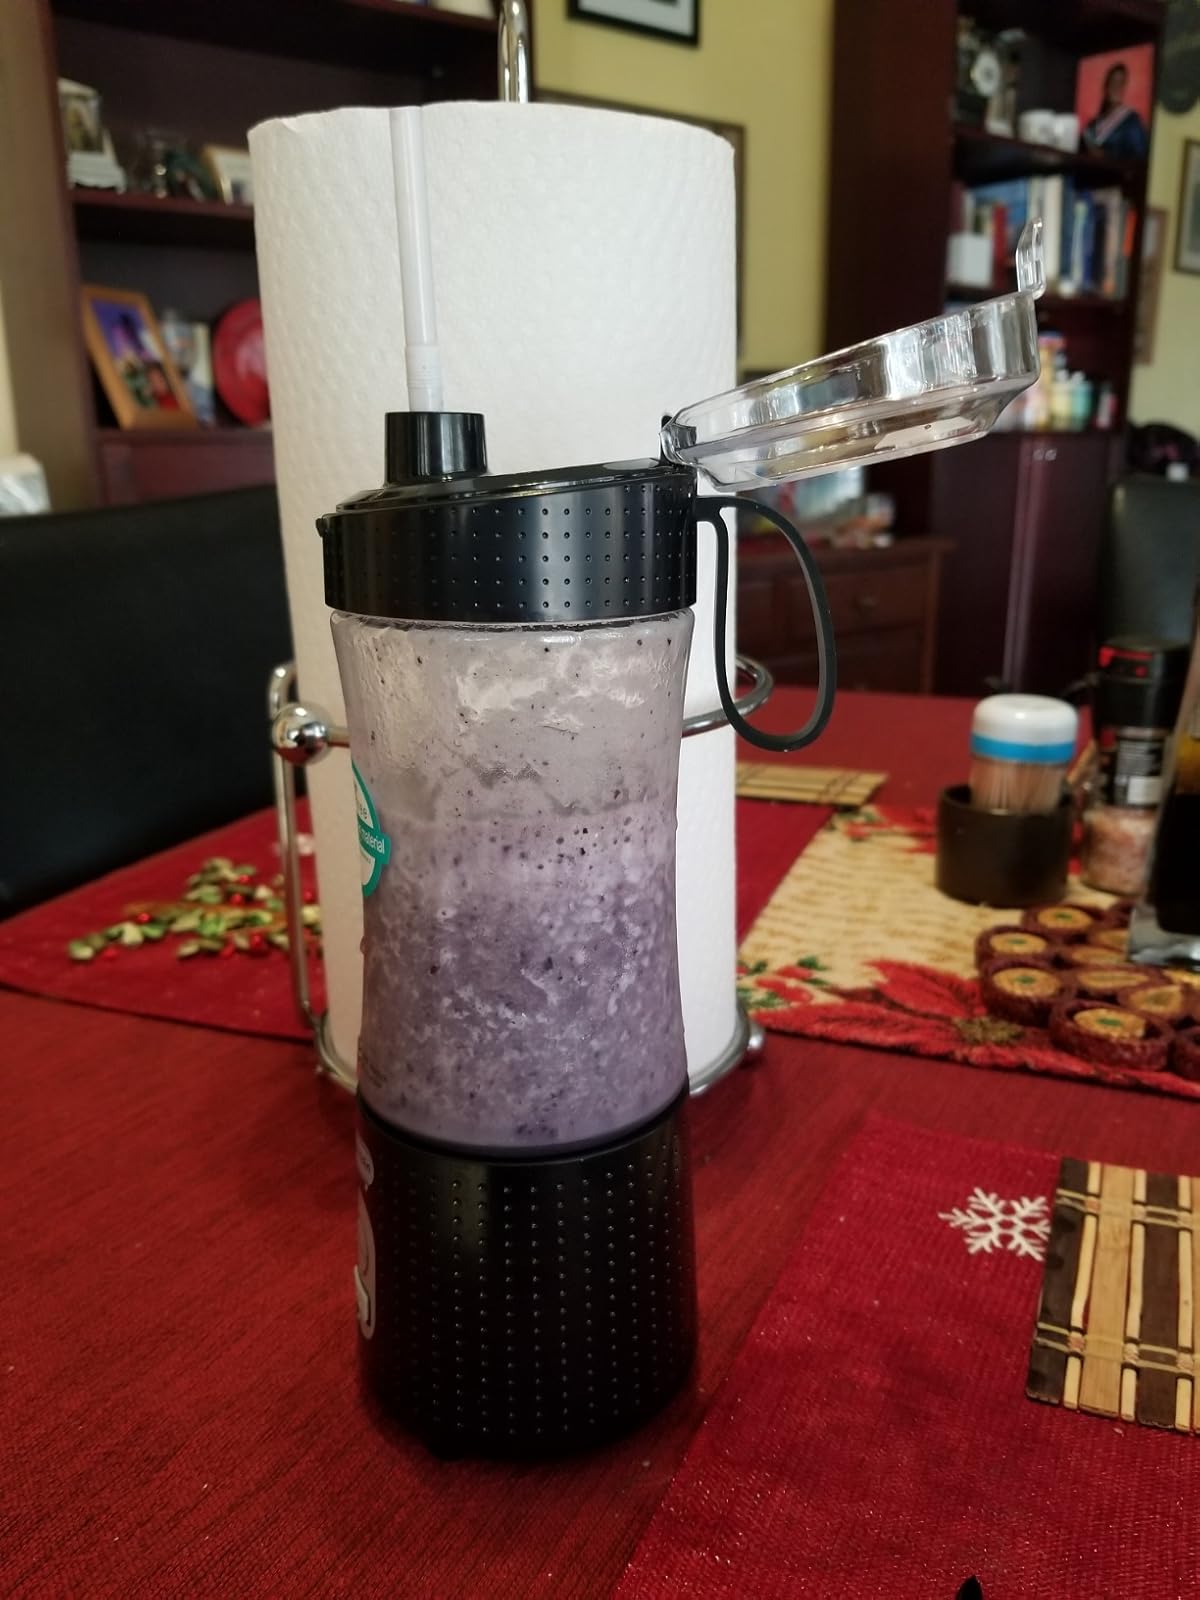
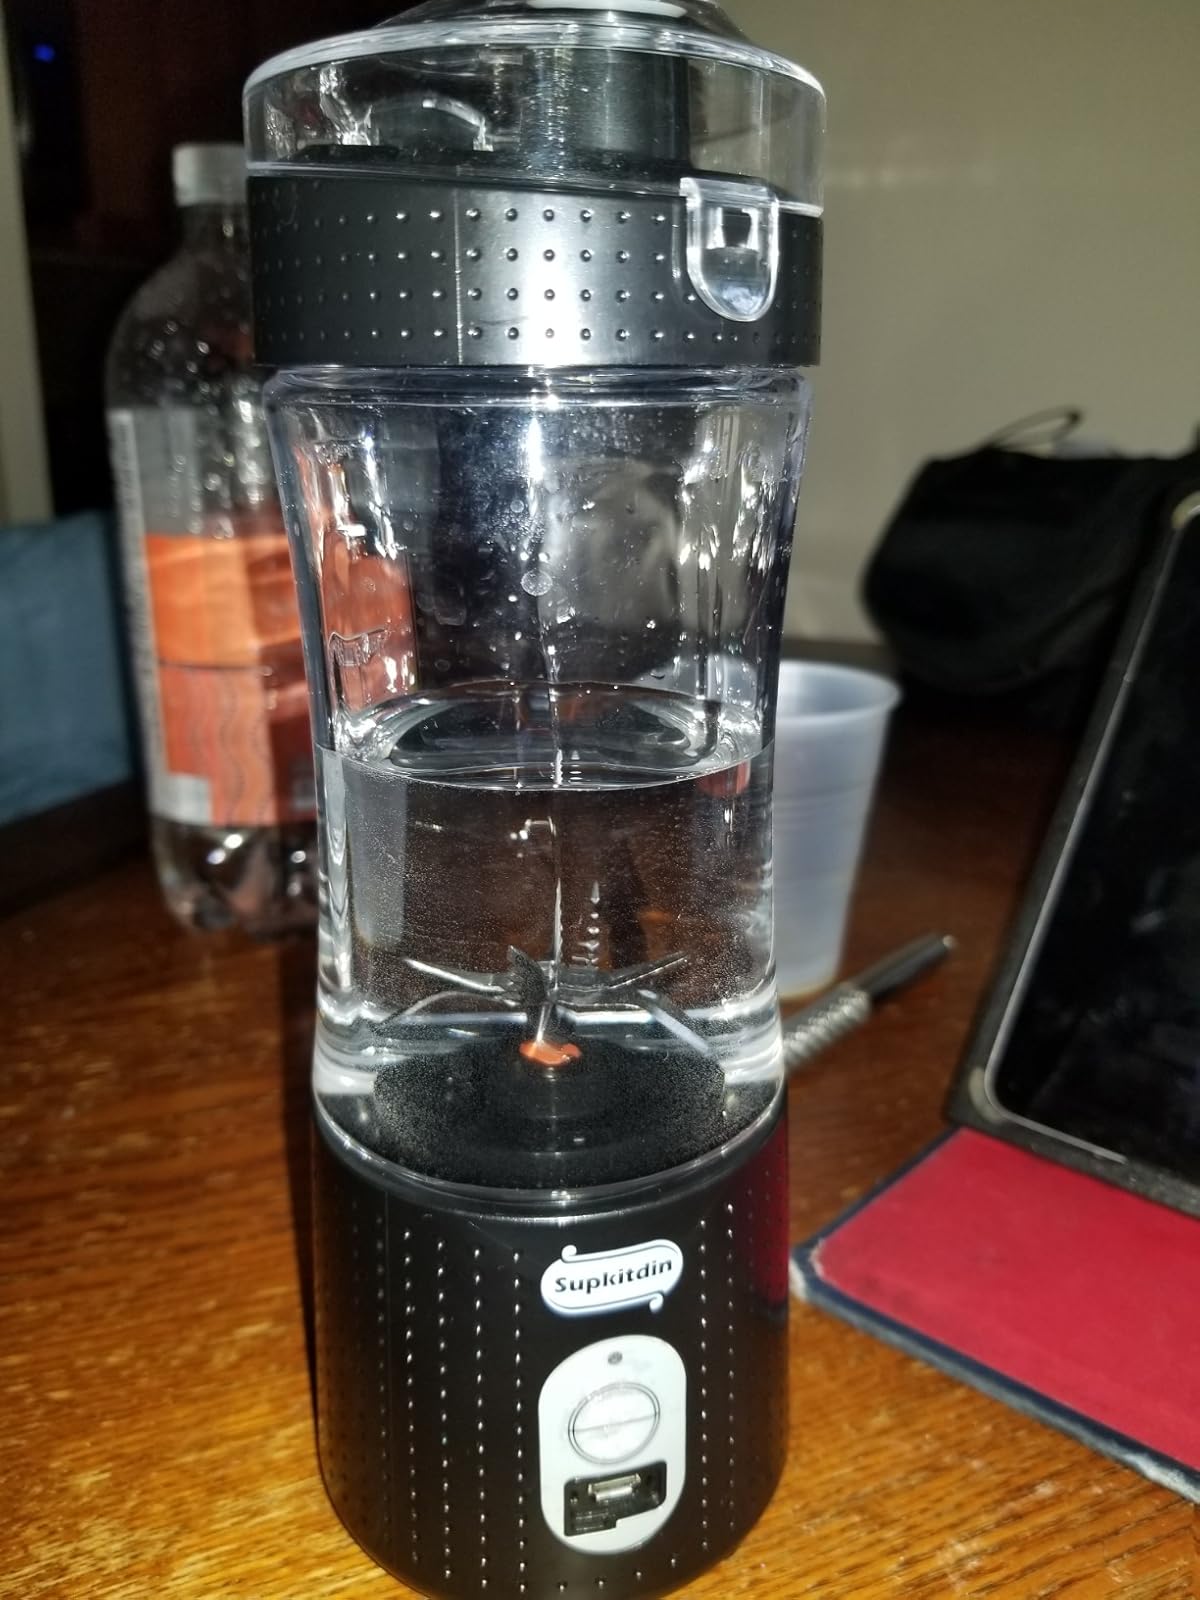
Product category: items_blender
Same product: yes